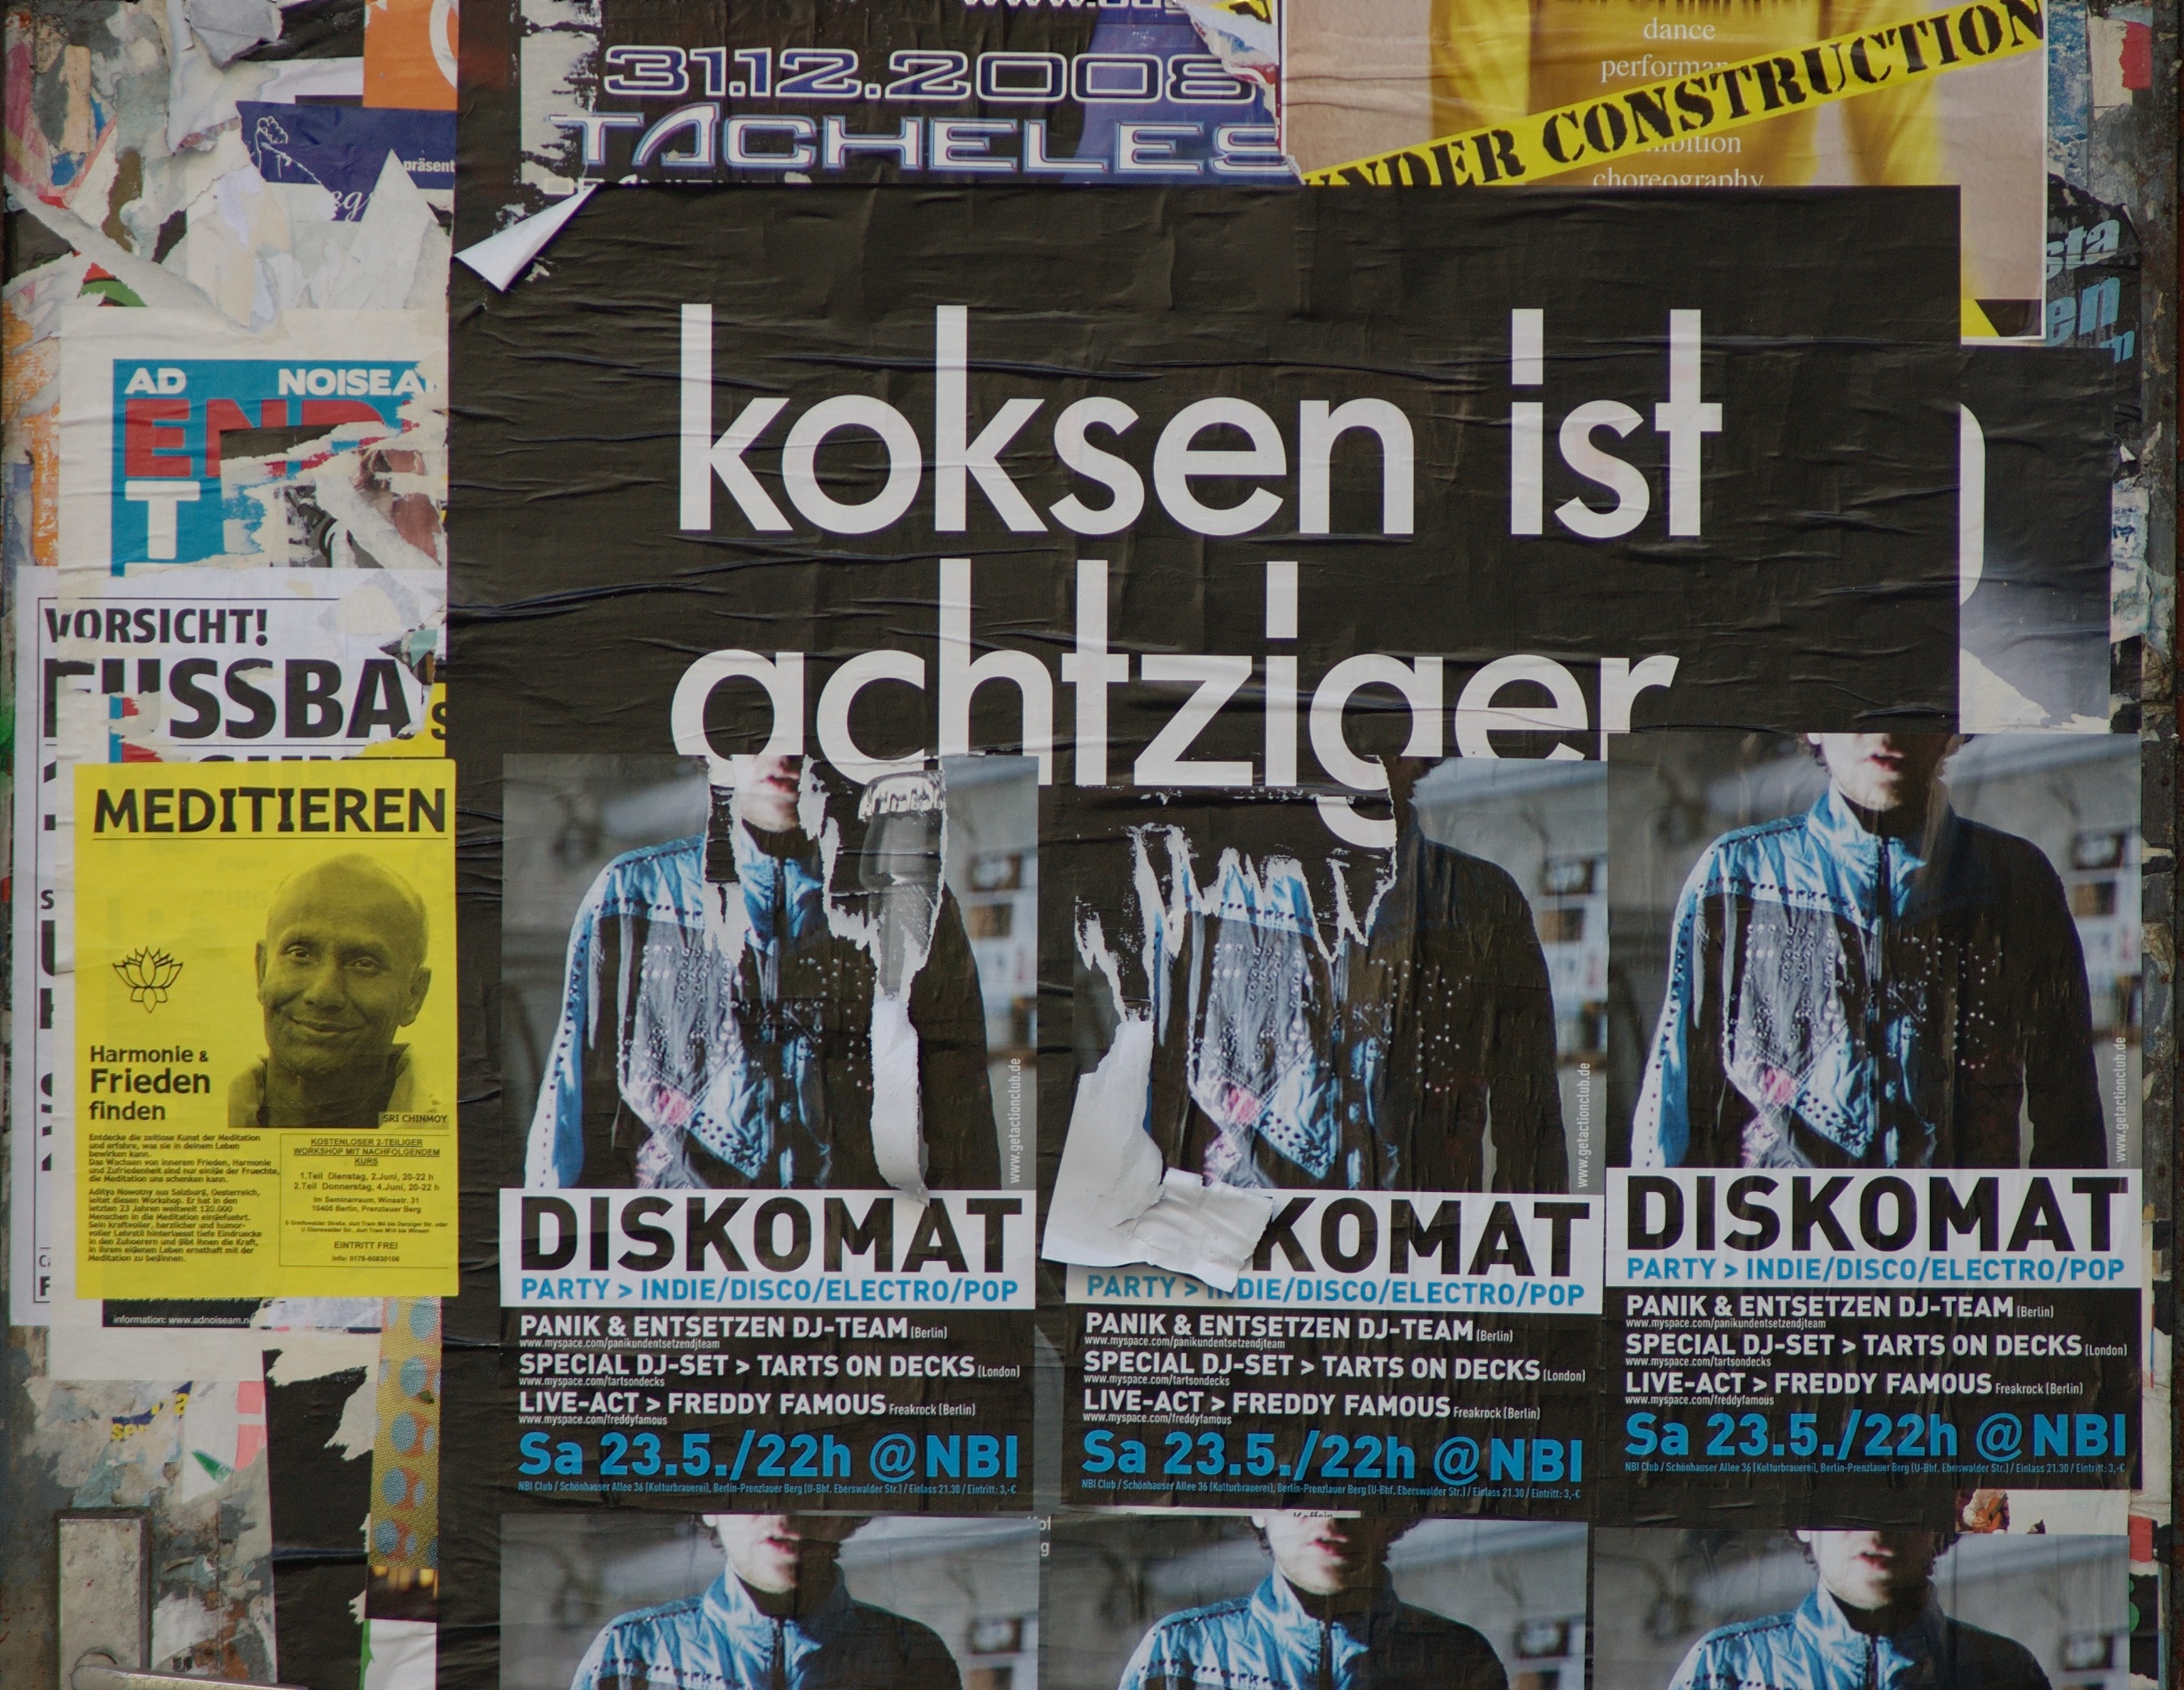
advertising, signs, rawtherapee, germany, deutschland, berlin, poster, pentax, 135mm, demonstration, protest, lenstagged, steffenzahn, k100d, schilder, revuenon, autorevuenon128135mm, revuenon135mm, revuenon135mm28